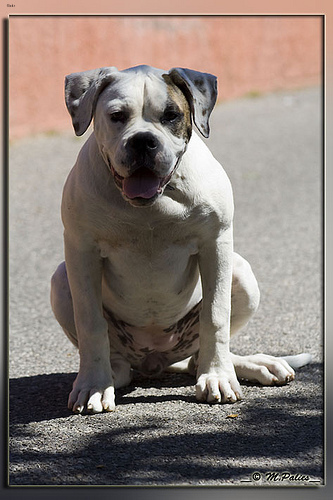
Animal: dog
Breed: american bulldog